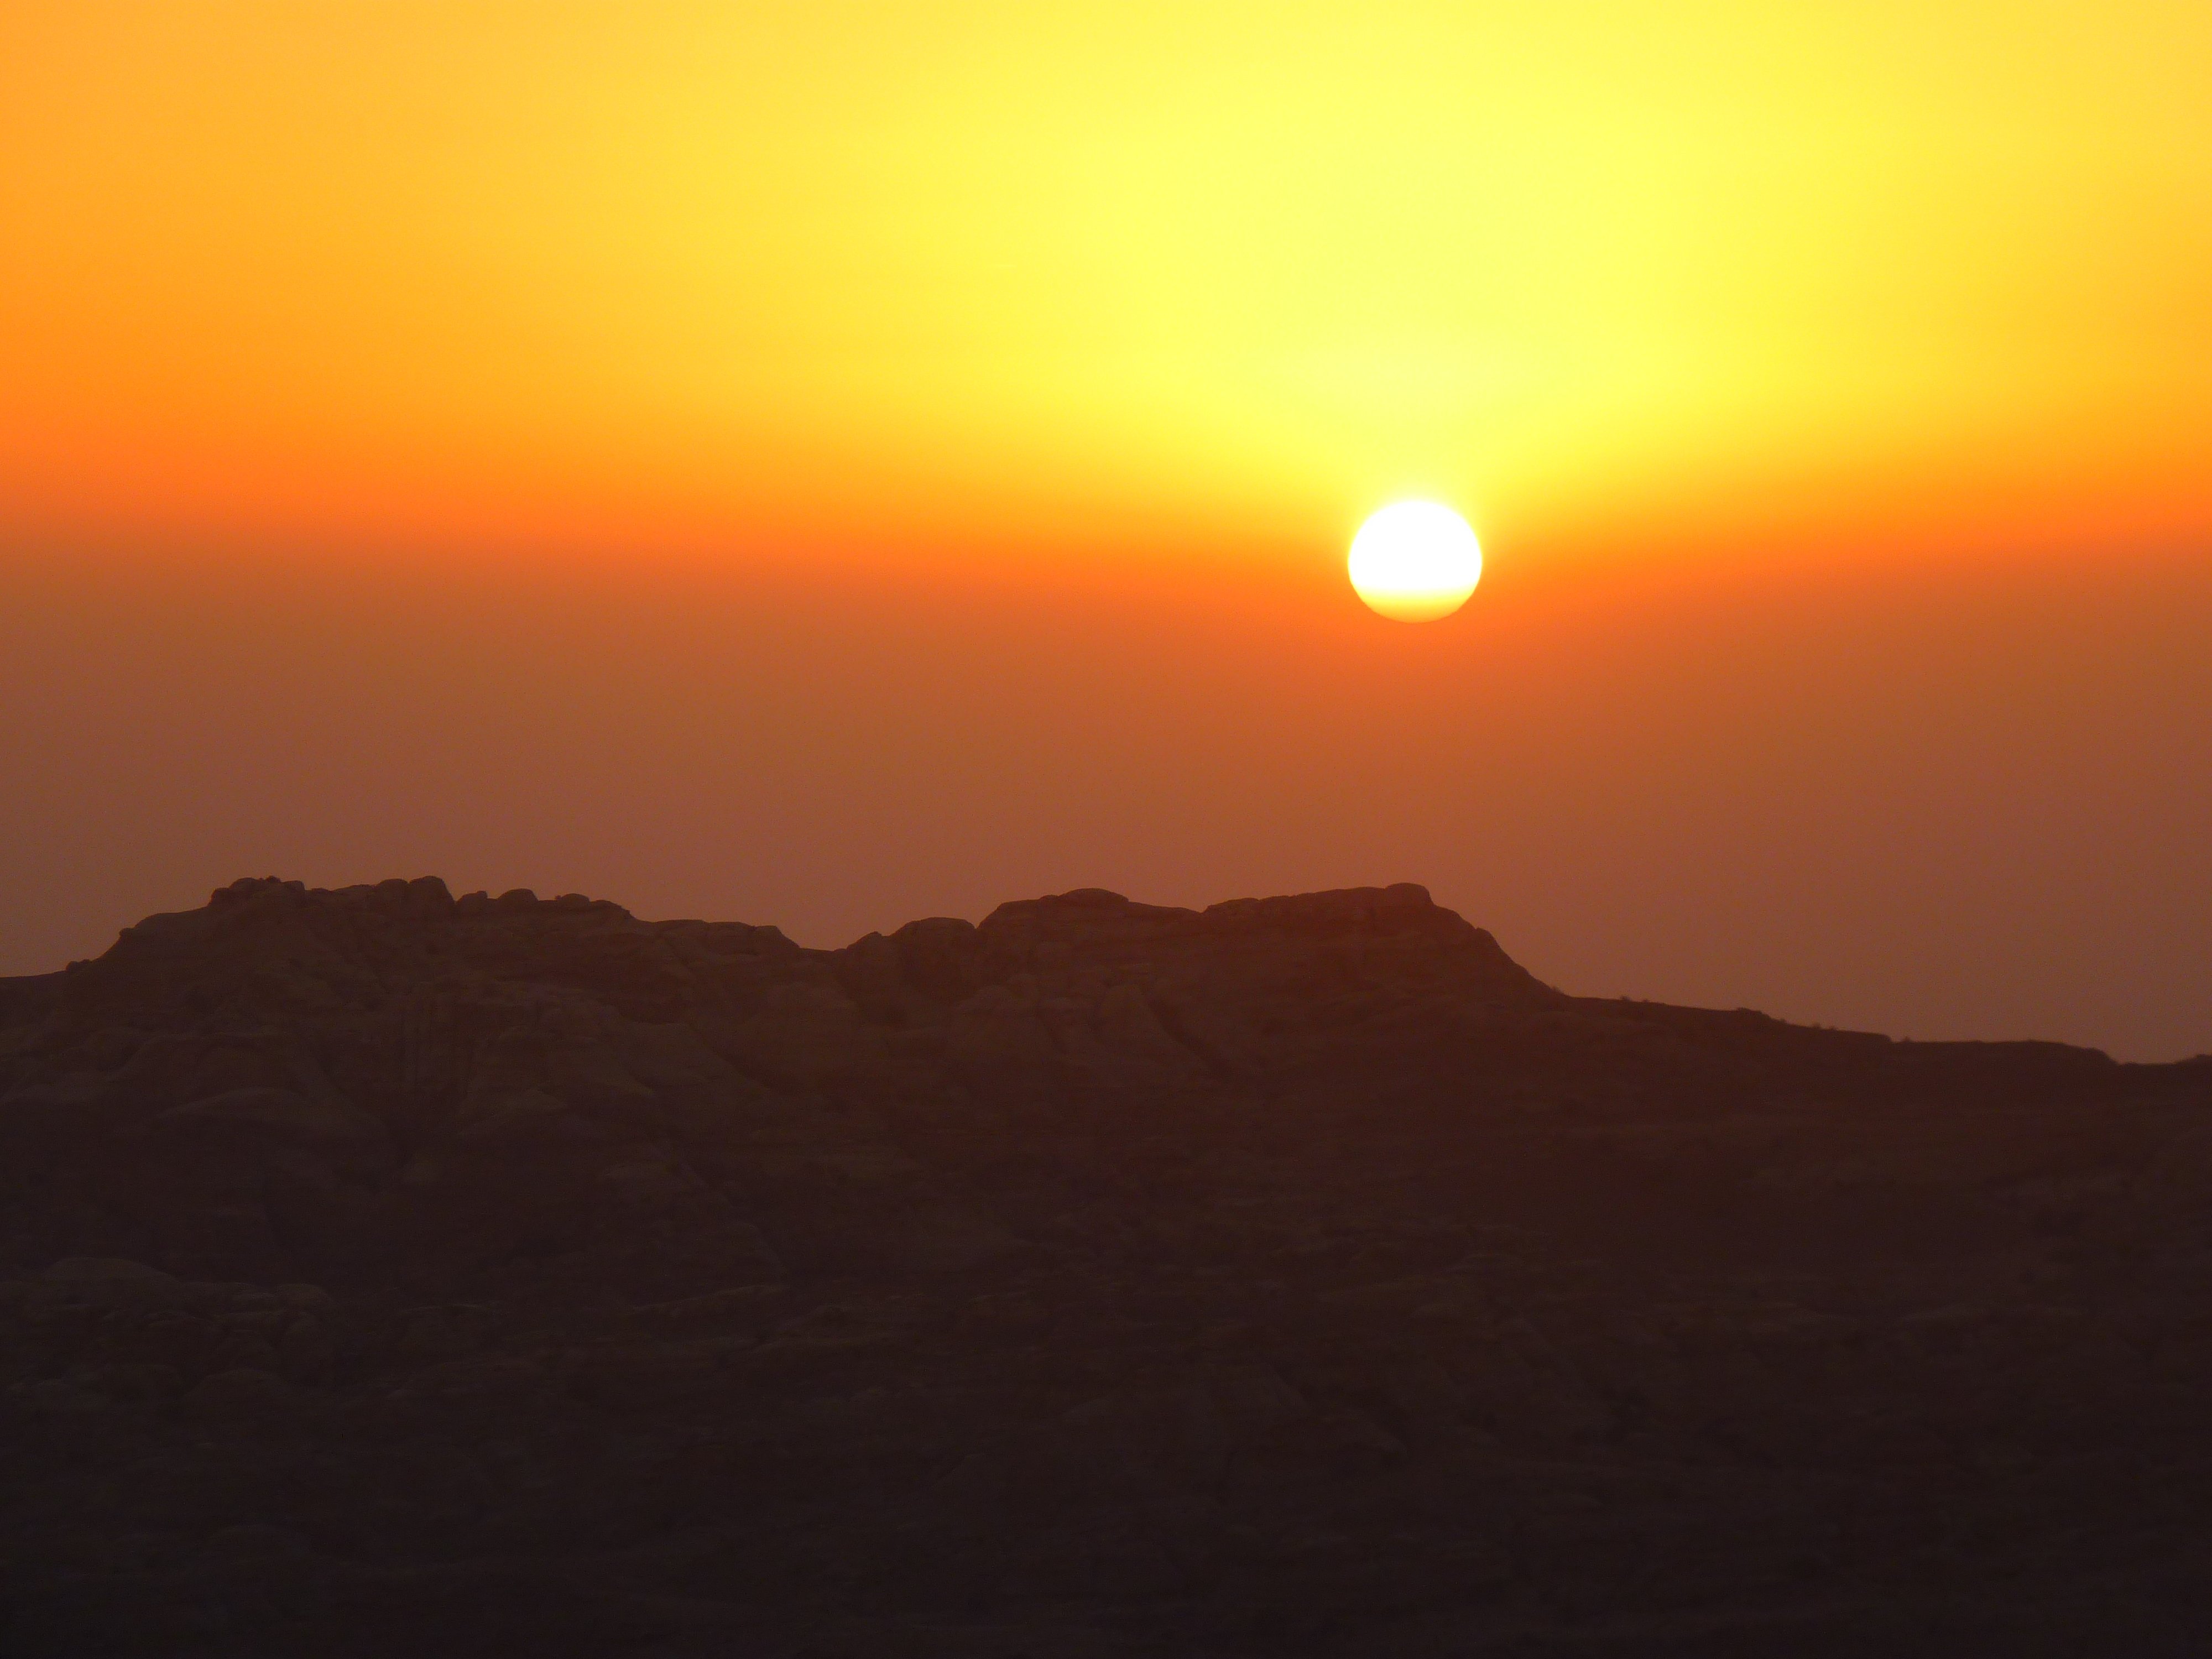
horizon, mountain, sun, sunrise, sunset, sunlight, morning, hill, dawn, travel, dusk, evening, holiday, romance, jordan, abendstimmung, petra, afterglow, back light, middle east, atmospheric phenomenon, red sky at morning